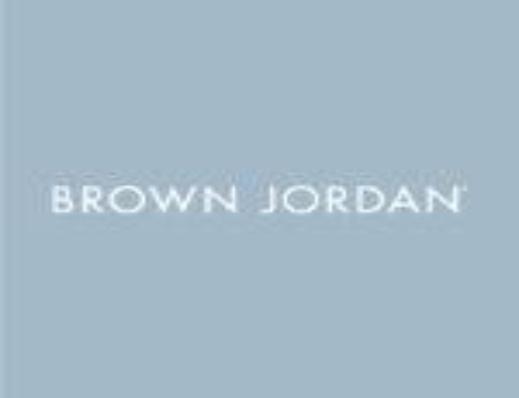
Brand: brown jordan
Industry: Necessities